Edinburgh International Climbing Arena

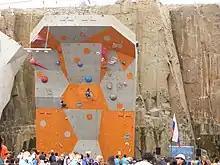
The articulated climbing wall

There are over 15,000 bolt-on holds in the centre, with 300 routes ranging in difficulty from grades 2 to 8b. There are a variety of lead and top rope walls at the centre ranging from 6 to 28 metres. In December 2024 new bouldering facilities were opened replacing the original trio of boulders in the centre of the main hall, these will allow the centre to hold World cup level bouldering events. There is also a dedicated bouldering room, with routes ranging in difficulty from V0 to V15.